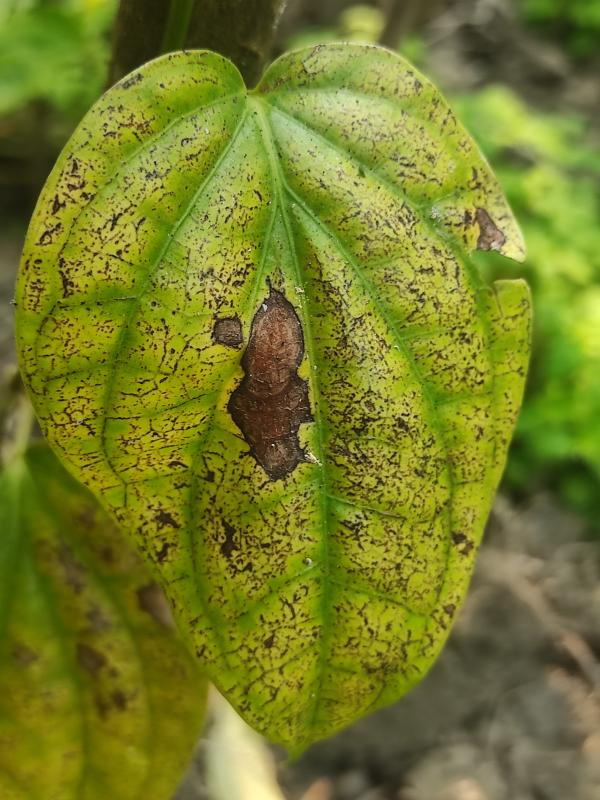
Label: Fungal_Brown_Spot_Disease